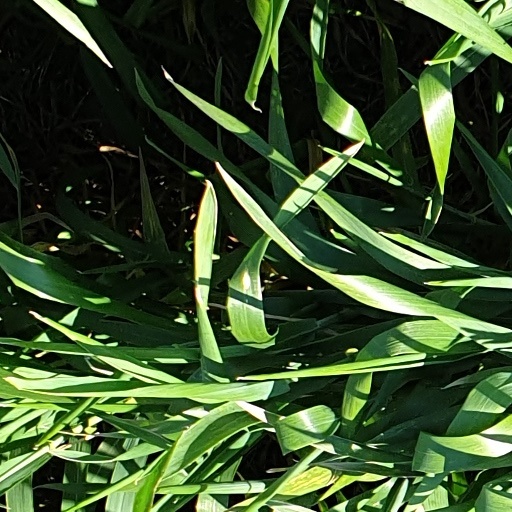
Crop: wheat